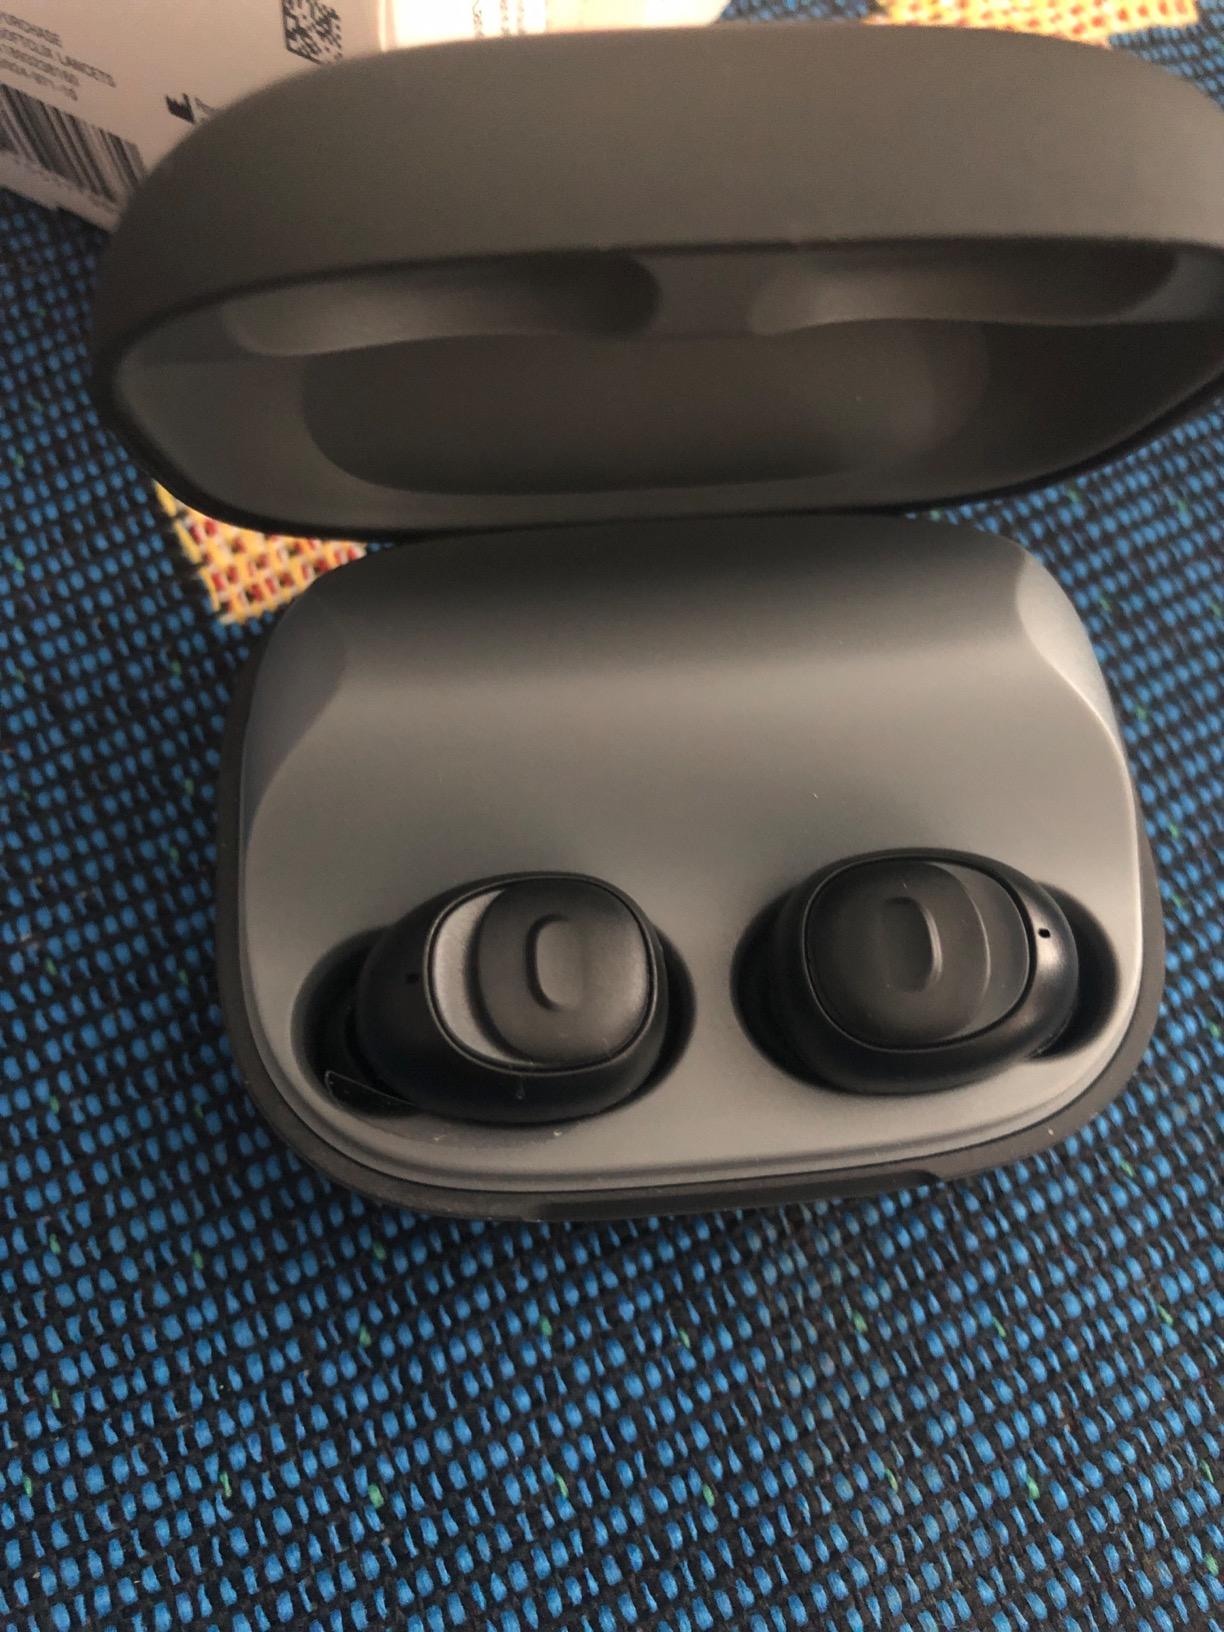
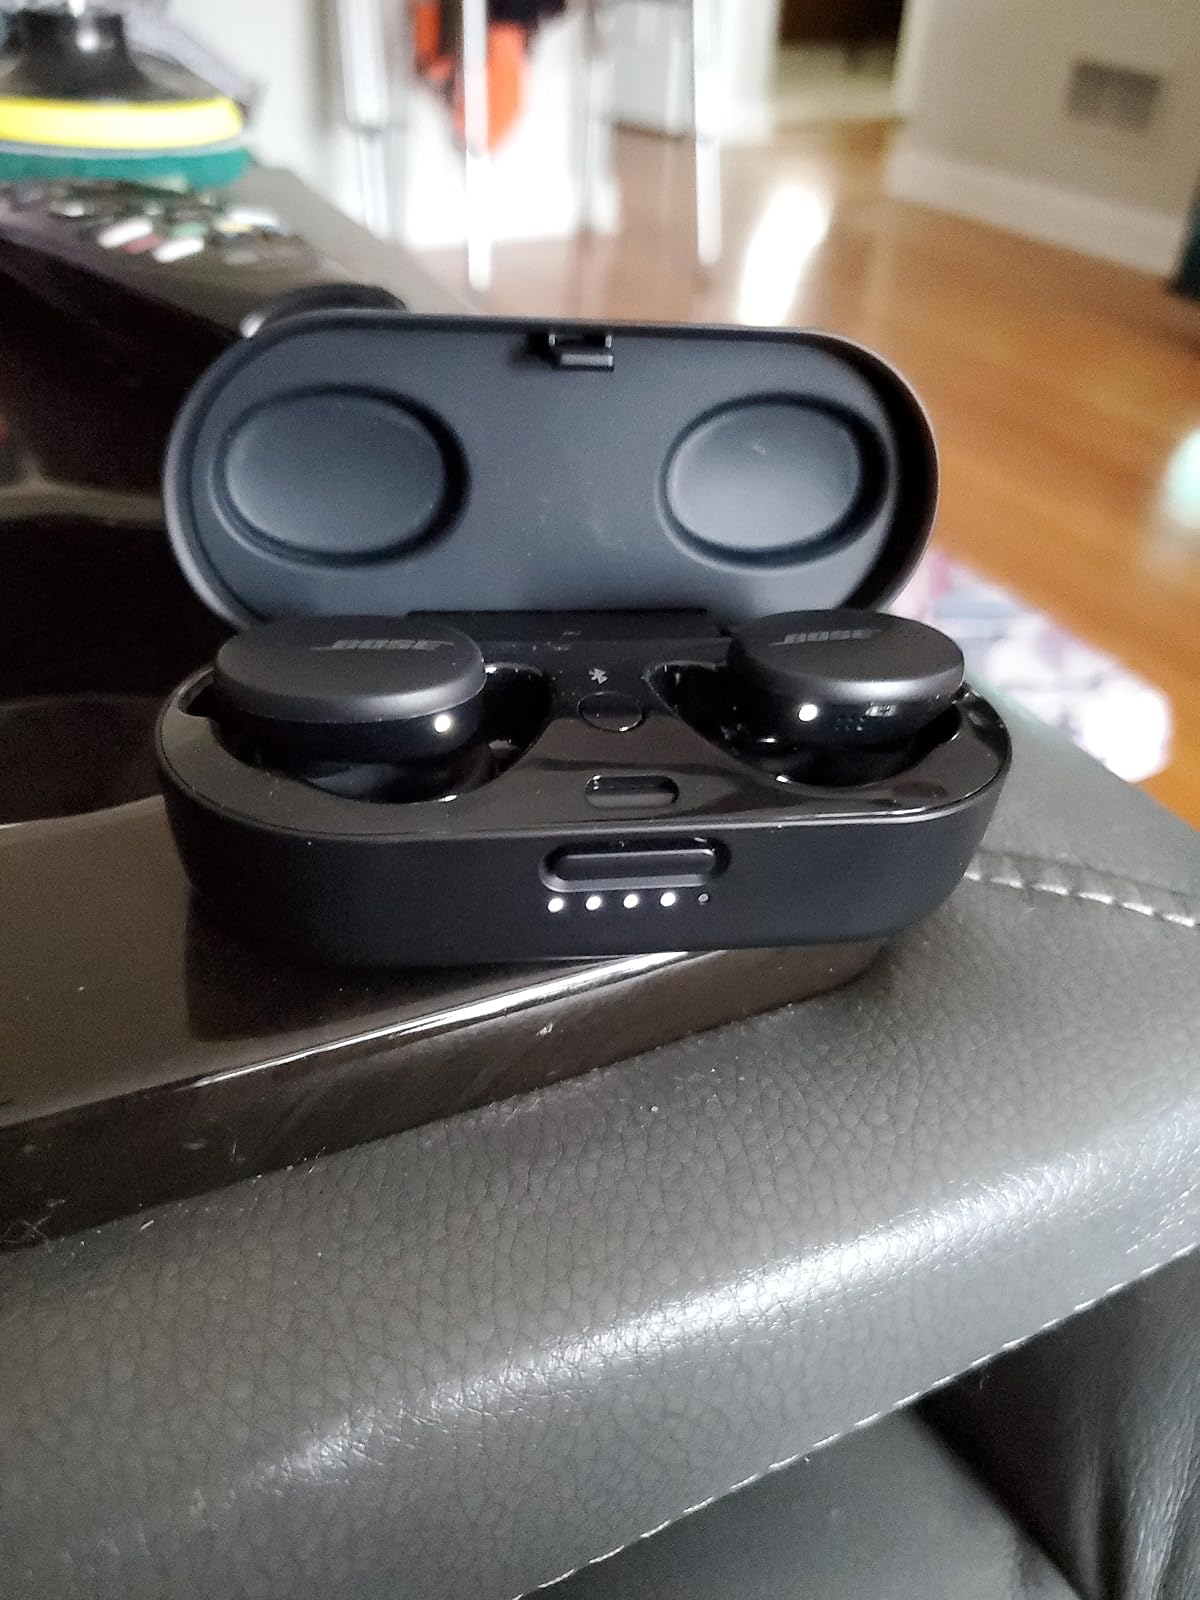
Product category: earbuds
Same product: no